Ocarina

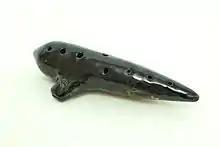
Ocarina, c. 1900, Museu de la Música de Barcelona

One of the oldest ocarinas found in Europe is from Runik, Kosovo. The Runik ocarina is a Neolithic flute-like wind instrument, and is the earliest musical instrument ever reported in Kosovo.